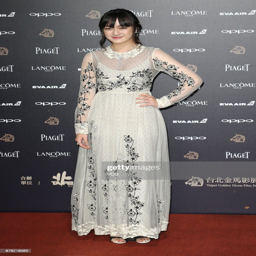
person poses on the red carpet for the 54th awards ceremony .